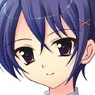
Portrait style: Anime Portrait